Empress Chen (Jiajing)

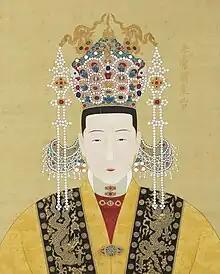

Empress Xiaojiesu (1508–1528), of the Chen clan, was a Chinese empress consort of the Ming dynasty, first empress to the Jiajing Emperor.